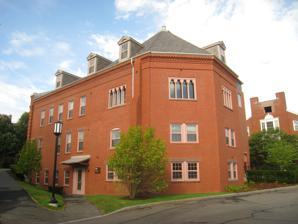
Building: Packard Hall
Country: United States of America
Year built: 1860
Classroom in Massachusetts, US Packard Hall Packard Hall Former names Middle Hall General information Type Classroom Architectural style Italianate Town or city Medford, Massachusetts Country US Coordinates 42°24′29″N 71°07′10″W / 42.407937°N 71.119354°W / 42.407937; -71.119354 Named for Sylvanus Packard Opened 1856 Renovated 1885 Cost $9,715 Owner Tufts University Technical details Material Brick Floor count Two Renovating team Renovating firm William Rawn Associates Packard Hall , originally known as Middle Hall is a historic academic building on the campus of Tufts University in Medford, Massachusetts . Built in 1856, it was Tufts' second building constructed on Walnut Hill following Ballou Hall in 1852. The building currently houses the Department of Political Science. Description The original section was a three-story-high, unembellished brick structure with arched windows and a modest entryway. The building is capped by a high pitched roof broken by dormer windows. The building originally had three tall chimneys which were removed when the building primarily became the library. The building later was ornamented with the addition of pediment detail, a cornice molding, corner quoins, and an enlarged entryway. A half-hexagonal turret with neo-gothic trimmed windows was added in 1885 during the library conversion. The building has largely retained its added ornamentation. History After the opening of Ballou Hall, the board of trustees reorganized and recognized the need for a new dormitory. On May 29, 1855, they voted to authorize the Building Committee to erect a new building across from Ballou at a cost of $9,715. When the building was finished in 1856, it became known as Building A. Starting in 1885, it was known as Middle Hall and as the library. Prior to the construction of Eaton Library , the Tufts collection was dispersed between Packard and Ballou. The first floor of Packard accommodated reading rooms, while the second floor housed stacks. A half-hexagonal turret topped by a finial was added during the library conversion. Middle Hall was renamed Packard Hall in 1908 when the library moved to Eaton. The building was named after Sylvanus Packard, one of the first benefactors of the college. Throughout its existence Packard Hall was plagued with structural problems, including moisture seepage and bulging walls. Fire hazard required students to move out in 1901, since wood stoves and fireplaces were not deemed safe for the building. When the library moved out, the building became the headquarters of the Crane Theological School and then the Department of English. During the 1930s, it was considered to be demolished to make way for a large graduate hall that would accommodate the Fletcher School of Law and Diplomacy . In the 1970s, the building was renovated, and in 2008, William Rawn fully restored the building and added a four-story tower on the west side containing a second stairway and elevator. Afterwards, the building went to the Department of Political Science. References